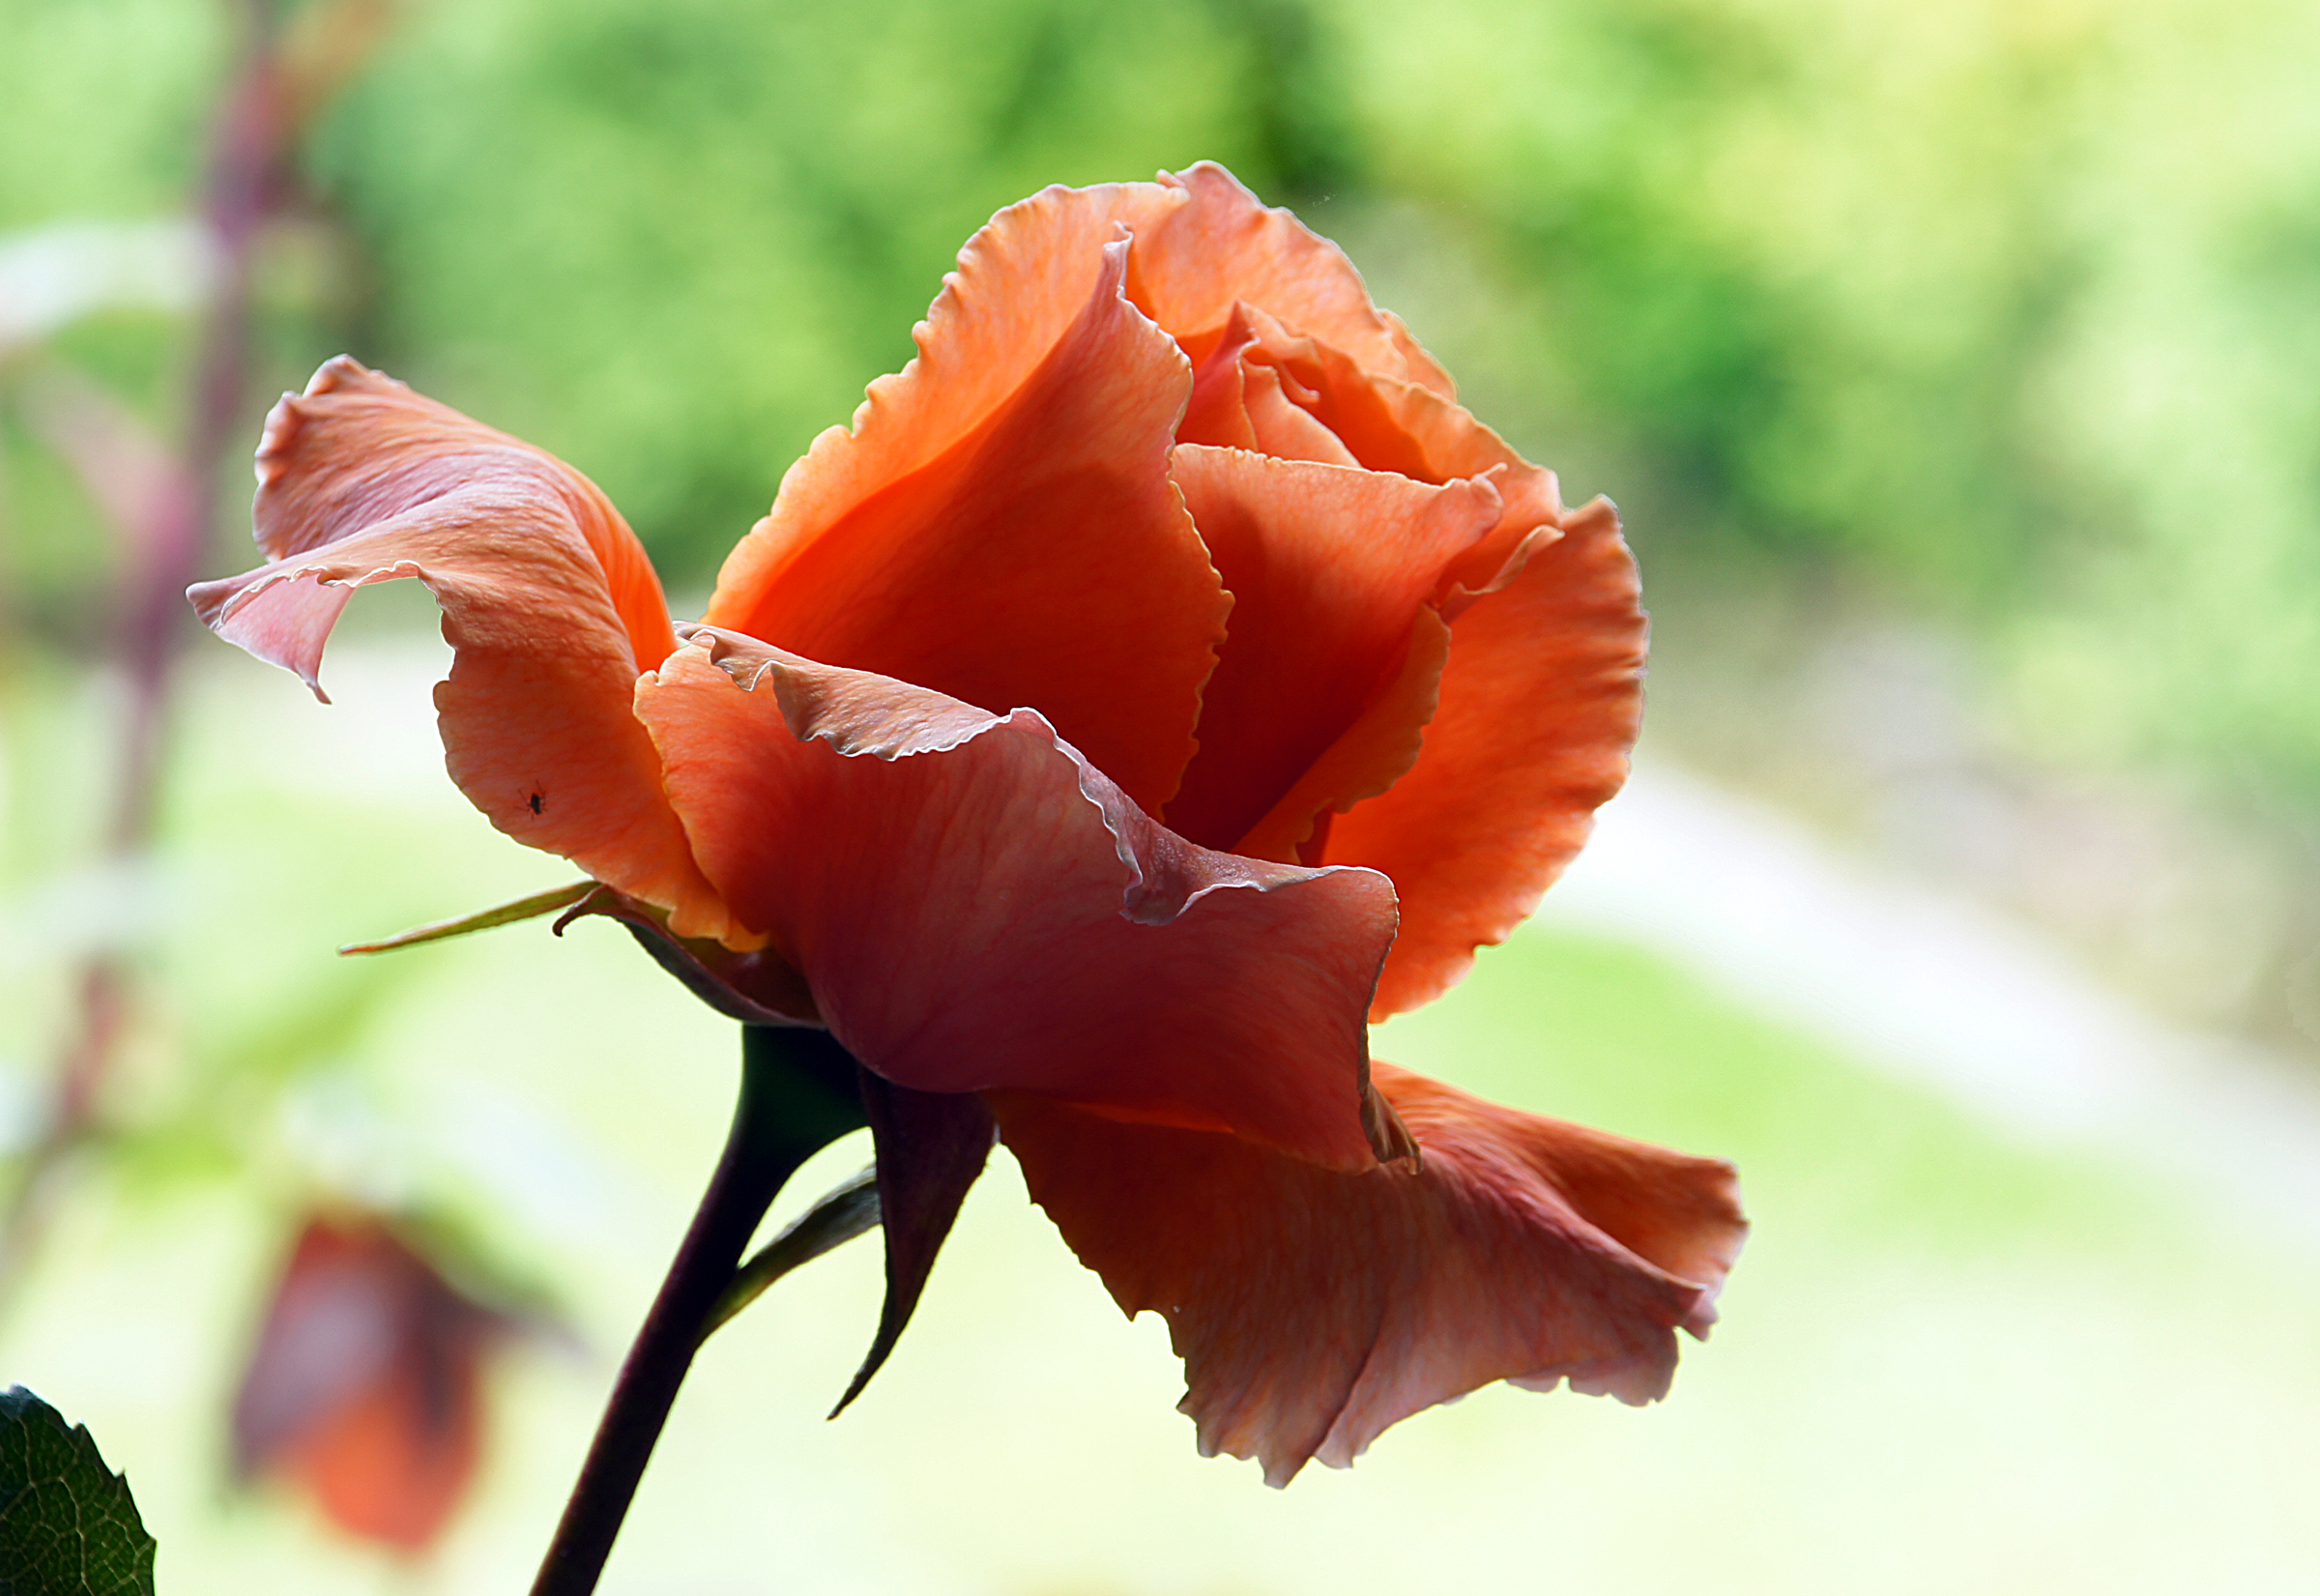
nature, blossom, plant, leaf, flower, petal, orange, red, botany, flora, flowers, close up, roses, publicdomain, gardening, blooms, orangerose, justjoeyrose, macro photography, flowering plant, plant stem, land plant